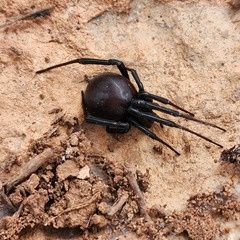
Species: Lactrodectus_hesperus